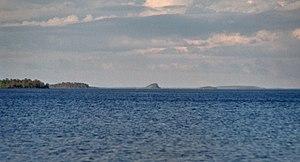
Ukonkivi est une île de Finlande.